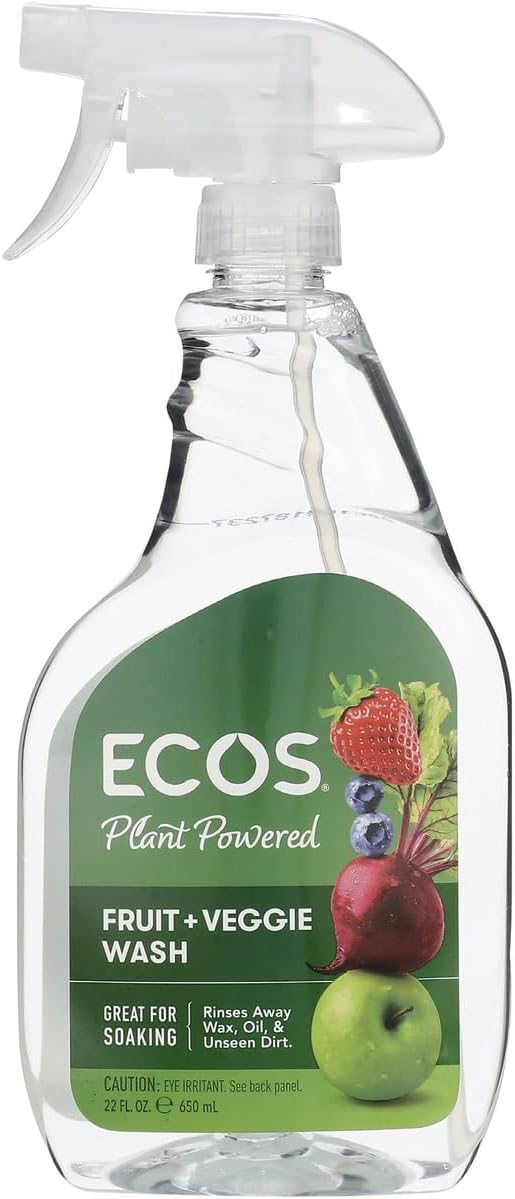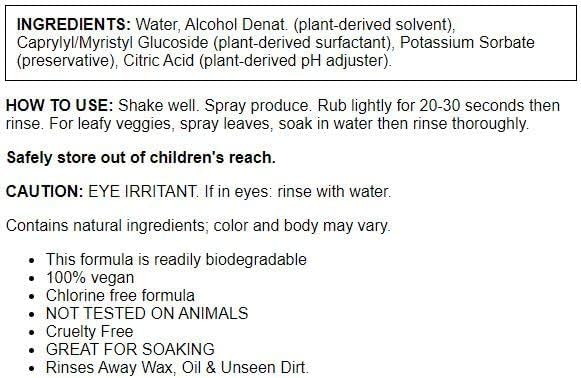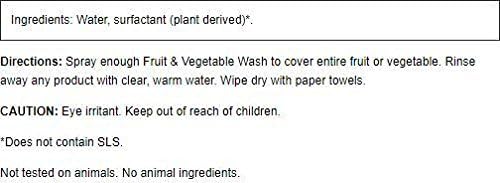
Earth Friendly Products Fruit & Vegetable Wash, 22 fl oz
Category: Health & Personal Care
Earth Friendly Products Fruit & Vegetable Wash, 22 fl oz
Features: Great for soaking | Removes soil, dirt and wax | Chlorine free | Cruelty Free